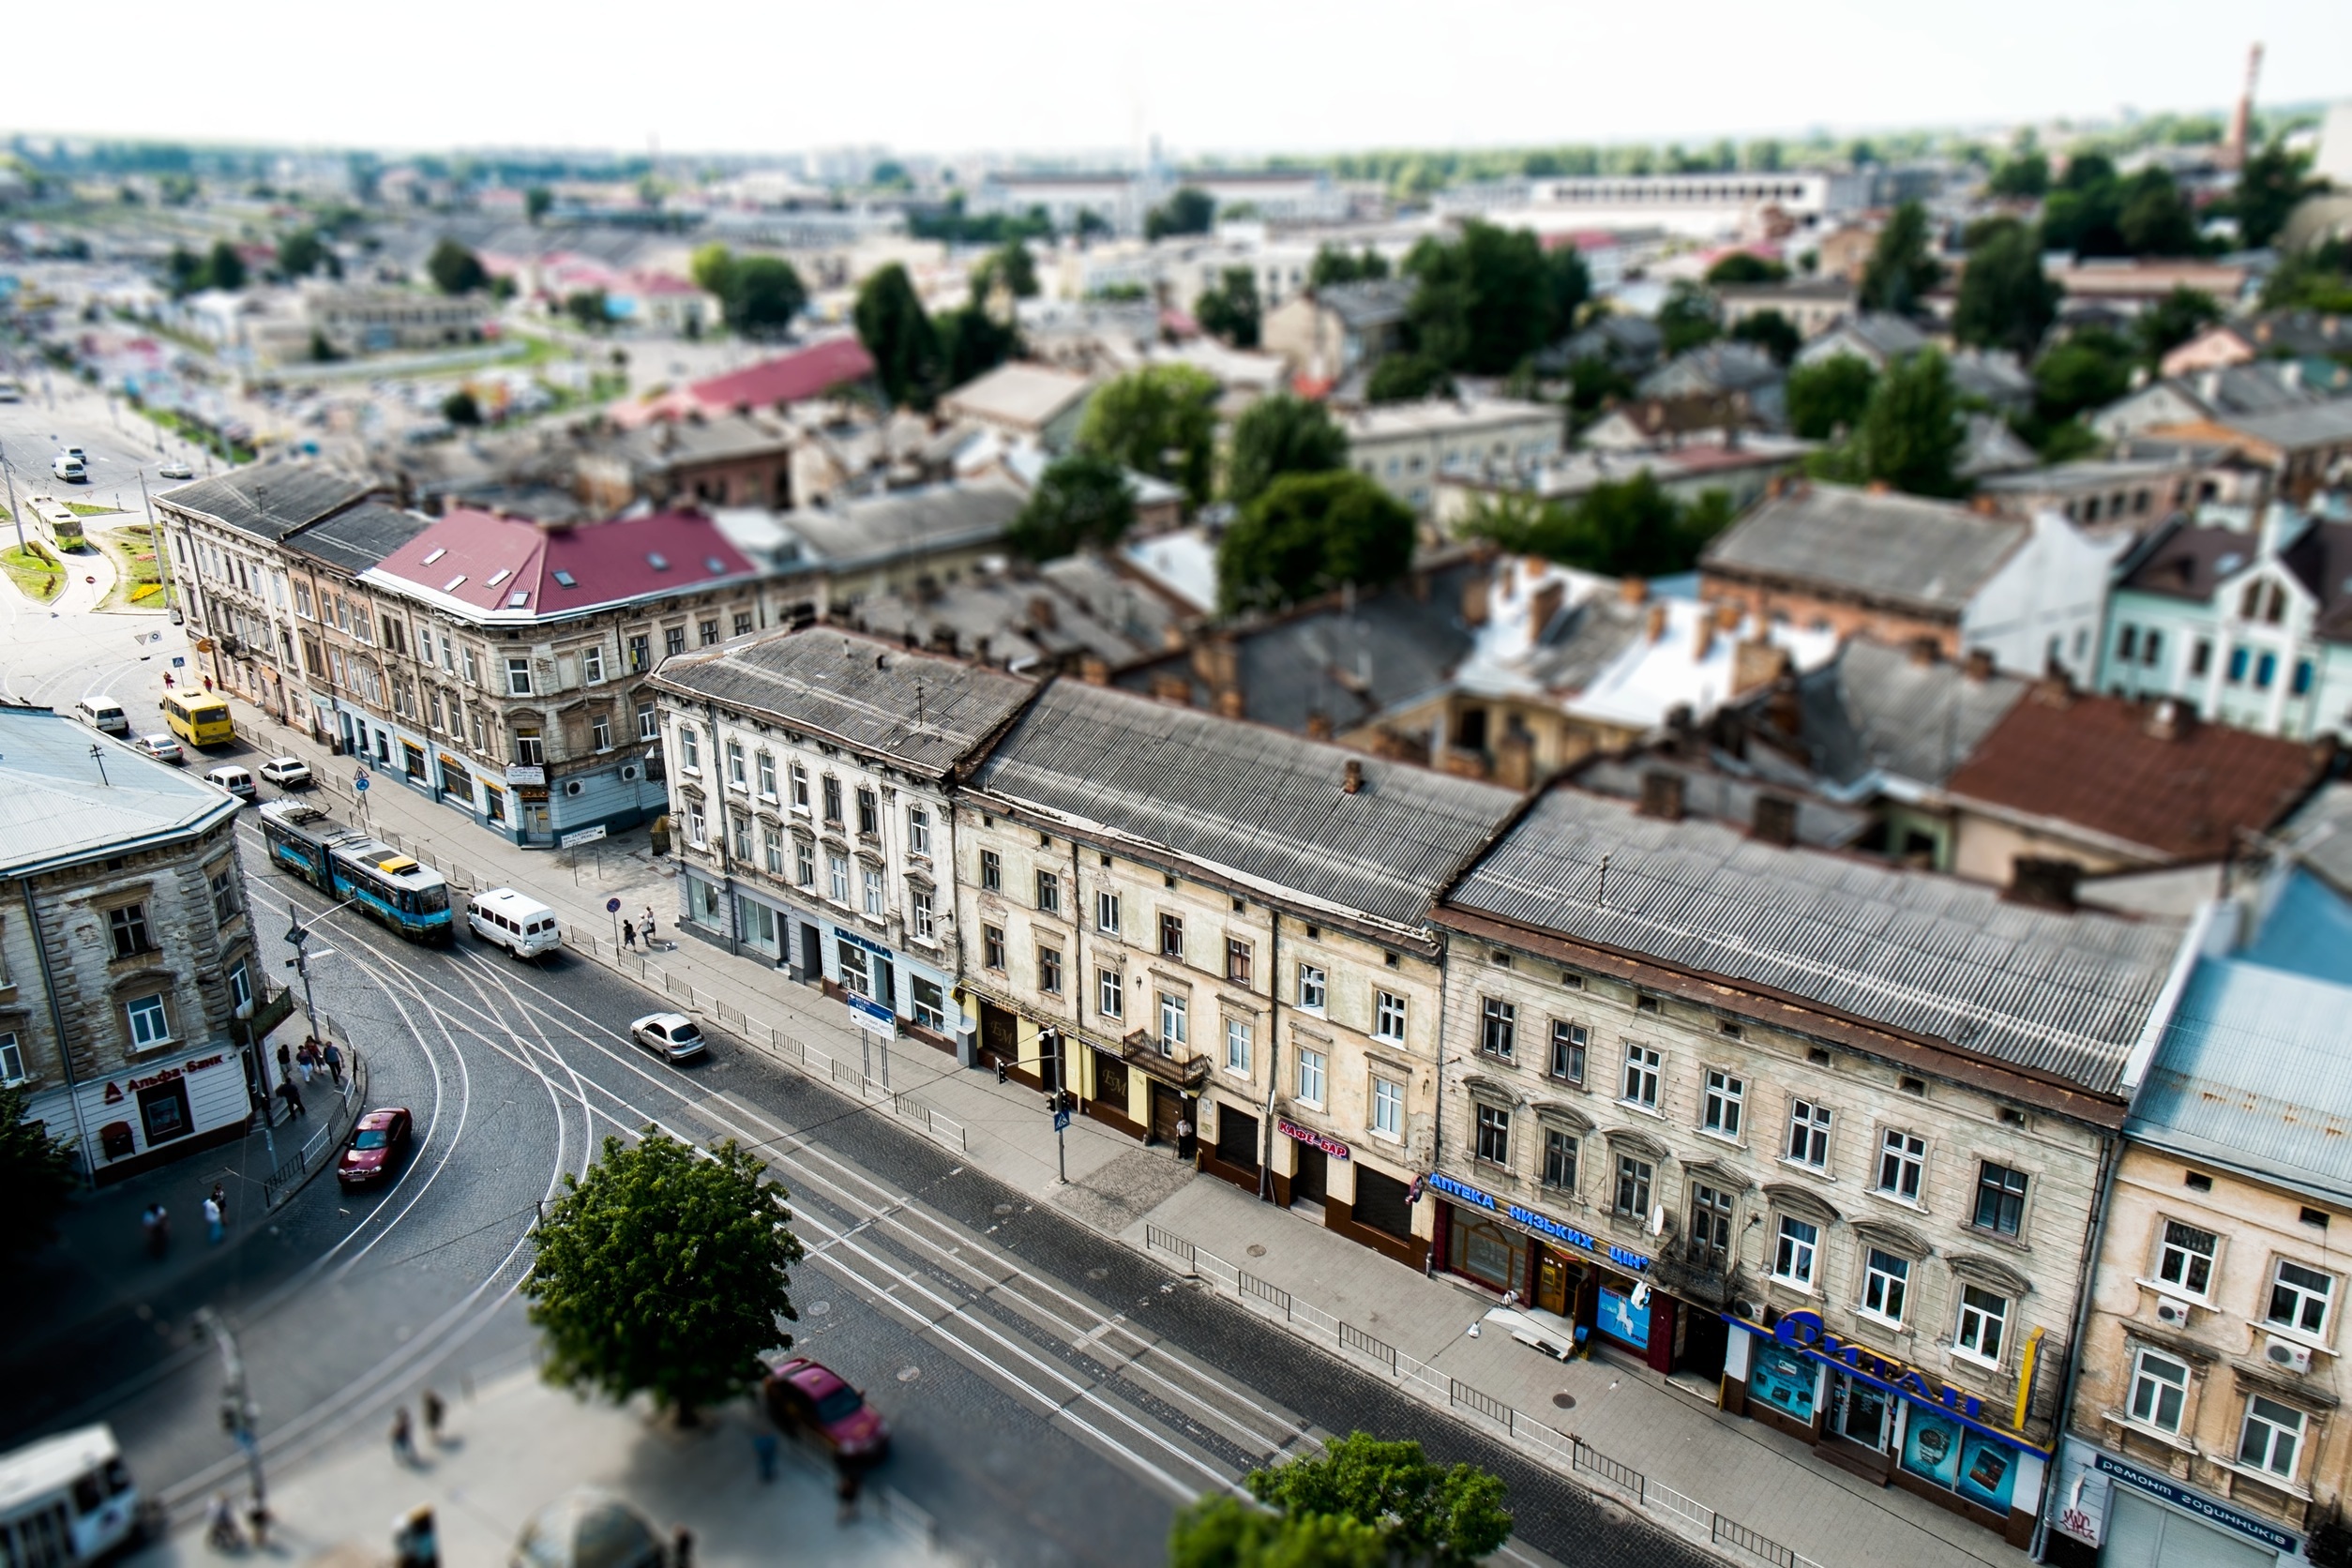
traffic, street, photography, town, view, city, urban, cityscape, panorama, downtown, transport, suburb, vehicle, plaza, landmark, tourism, public transport, district, buildings, town square, metropolis, neighbourhood, bird's eye view, aerial photography, urban area, residential area, human settlement, metropolitan area